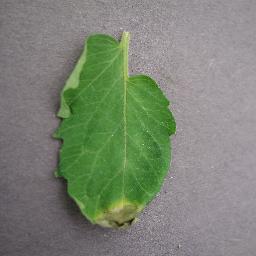
Label: Tomato___Late_blight